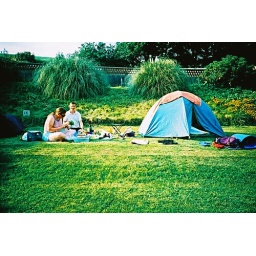
nice campsite - swimming pool is just behind the wall in the background